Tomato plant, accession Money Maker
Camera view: horizontal (90 deg, fisheye); turntable rotation: 0 degrees
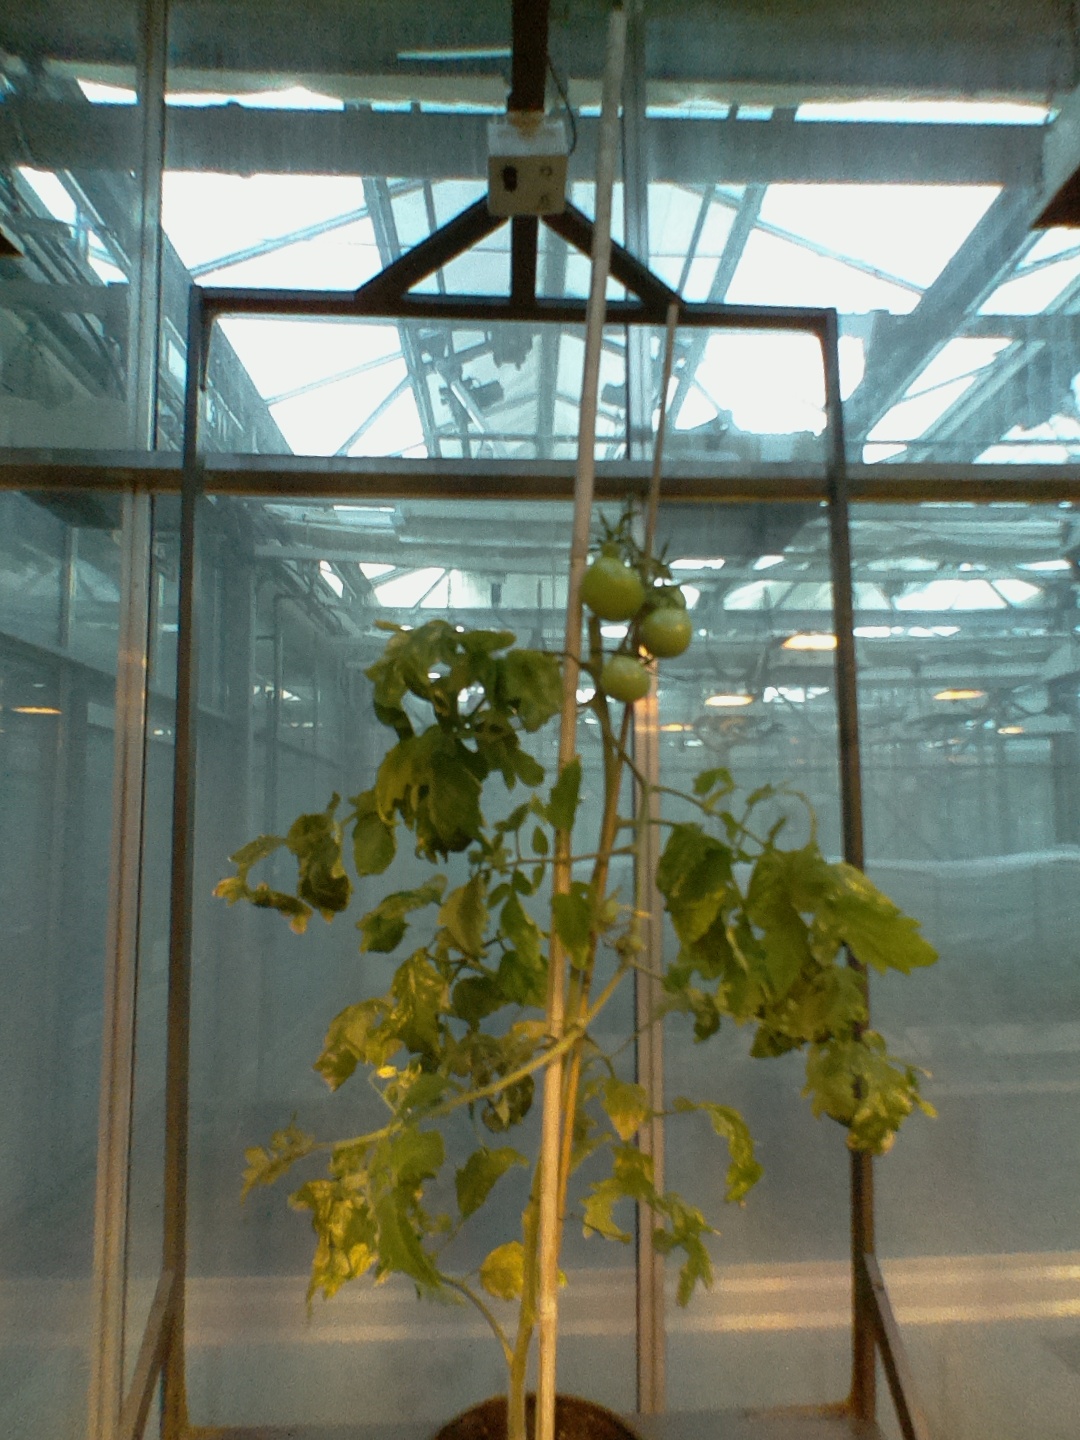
BBCH growth stage 77: 70%-80% of final fruit size